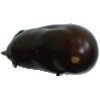
Label: Eggplant 1